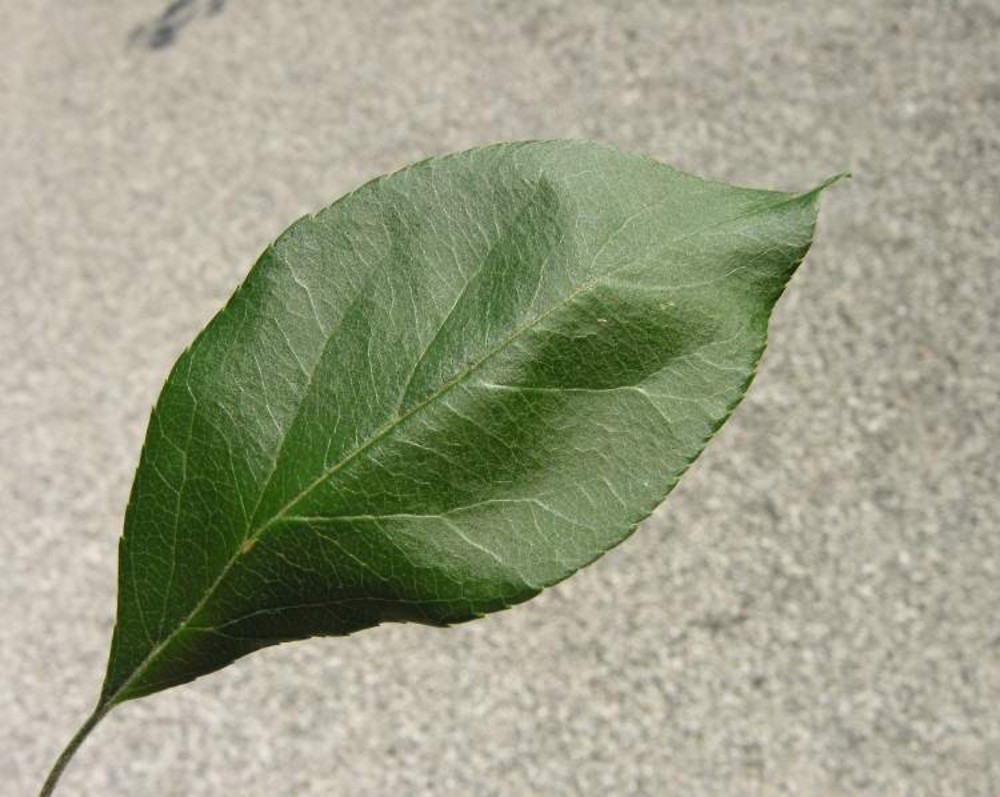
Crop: apple
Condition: healthy